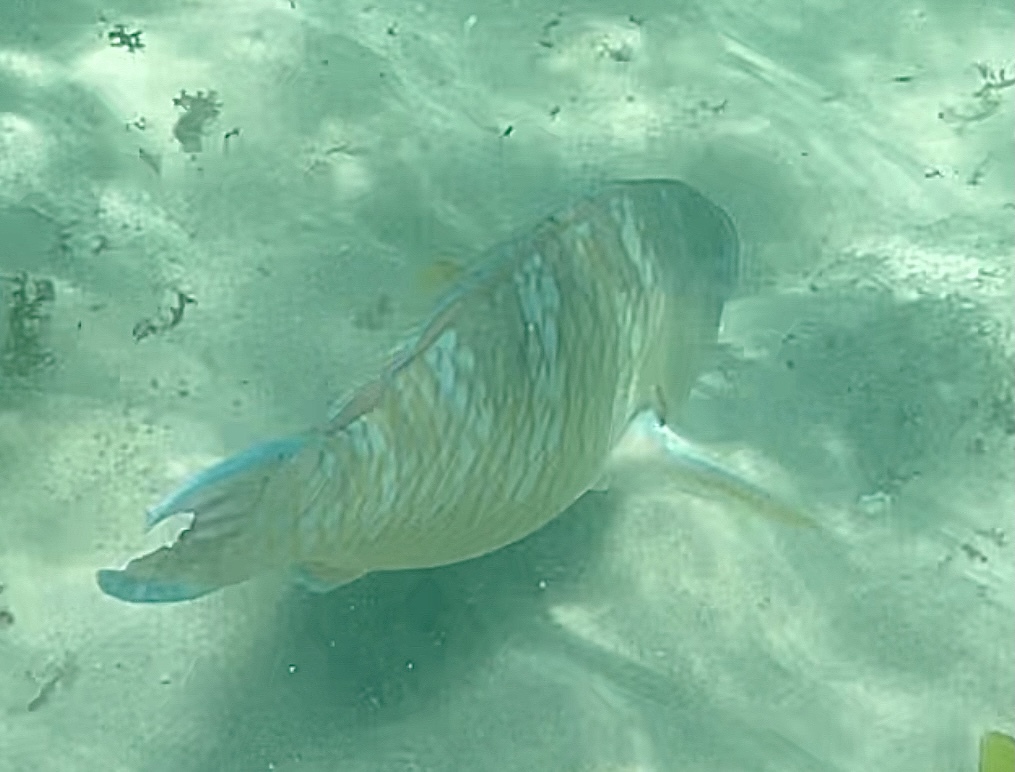
Scarus ghobban (Blue-barred Parrotfish)